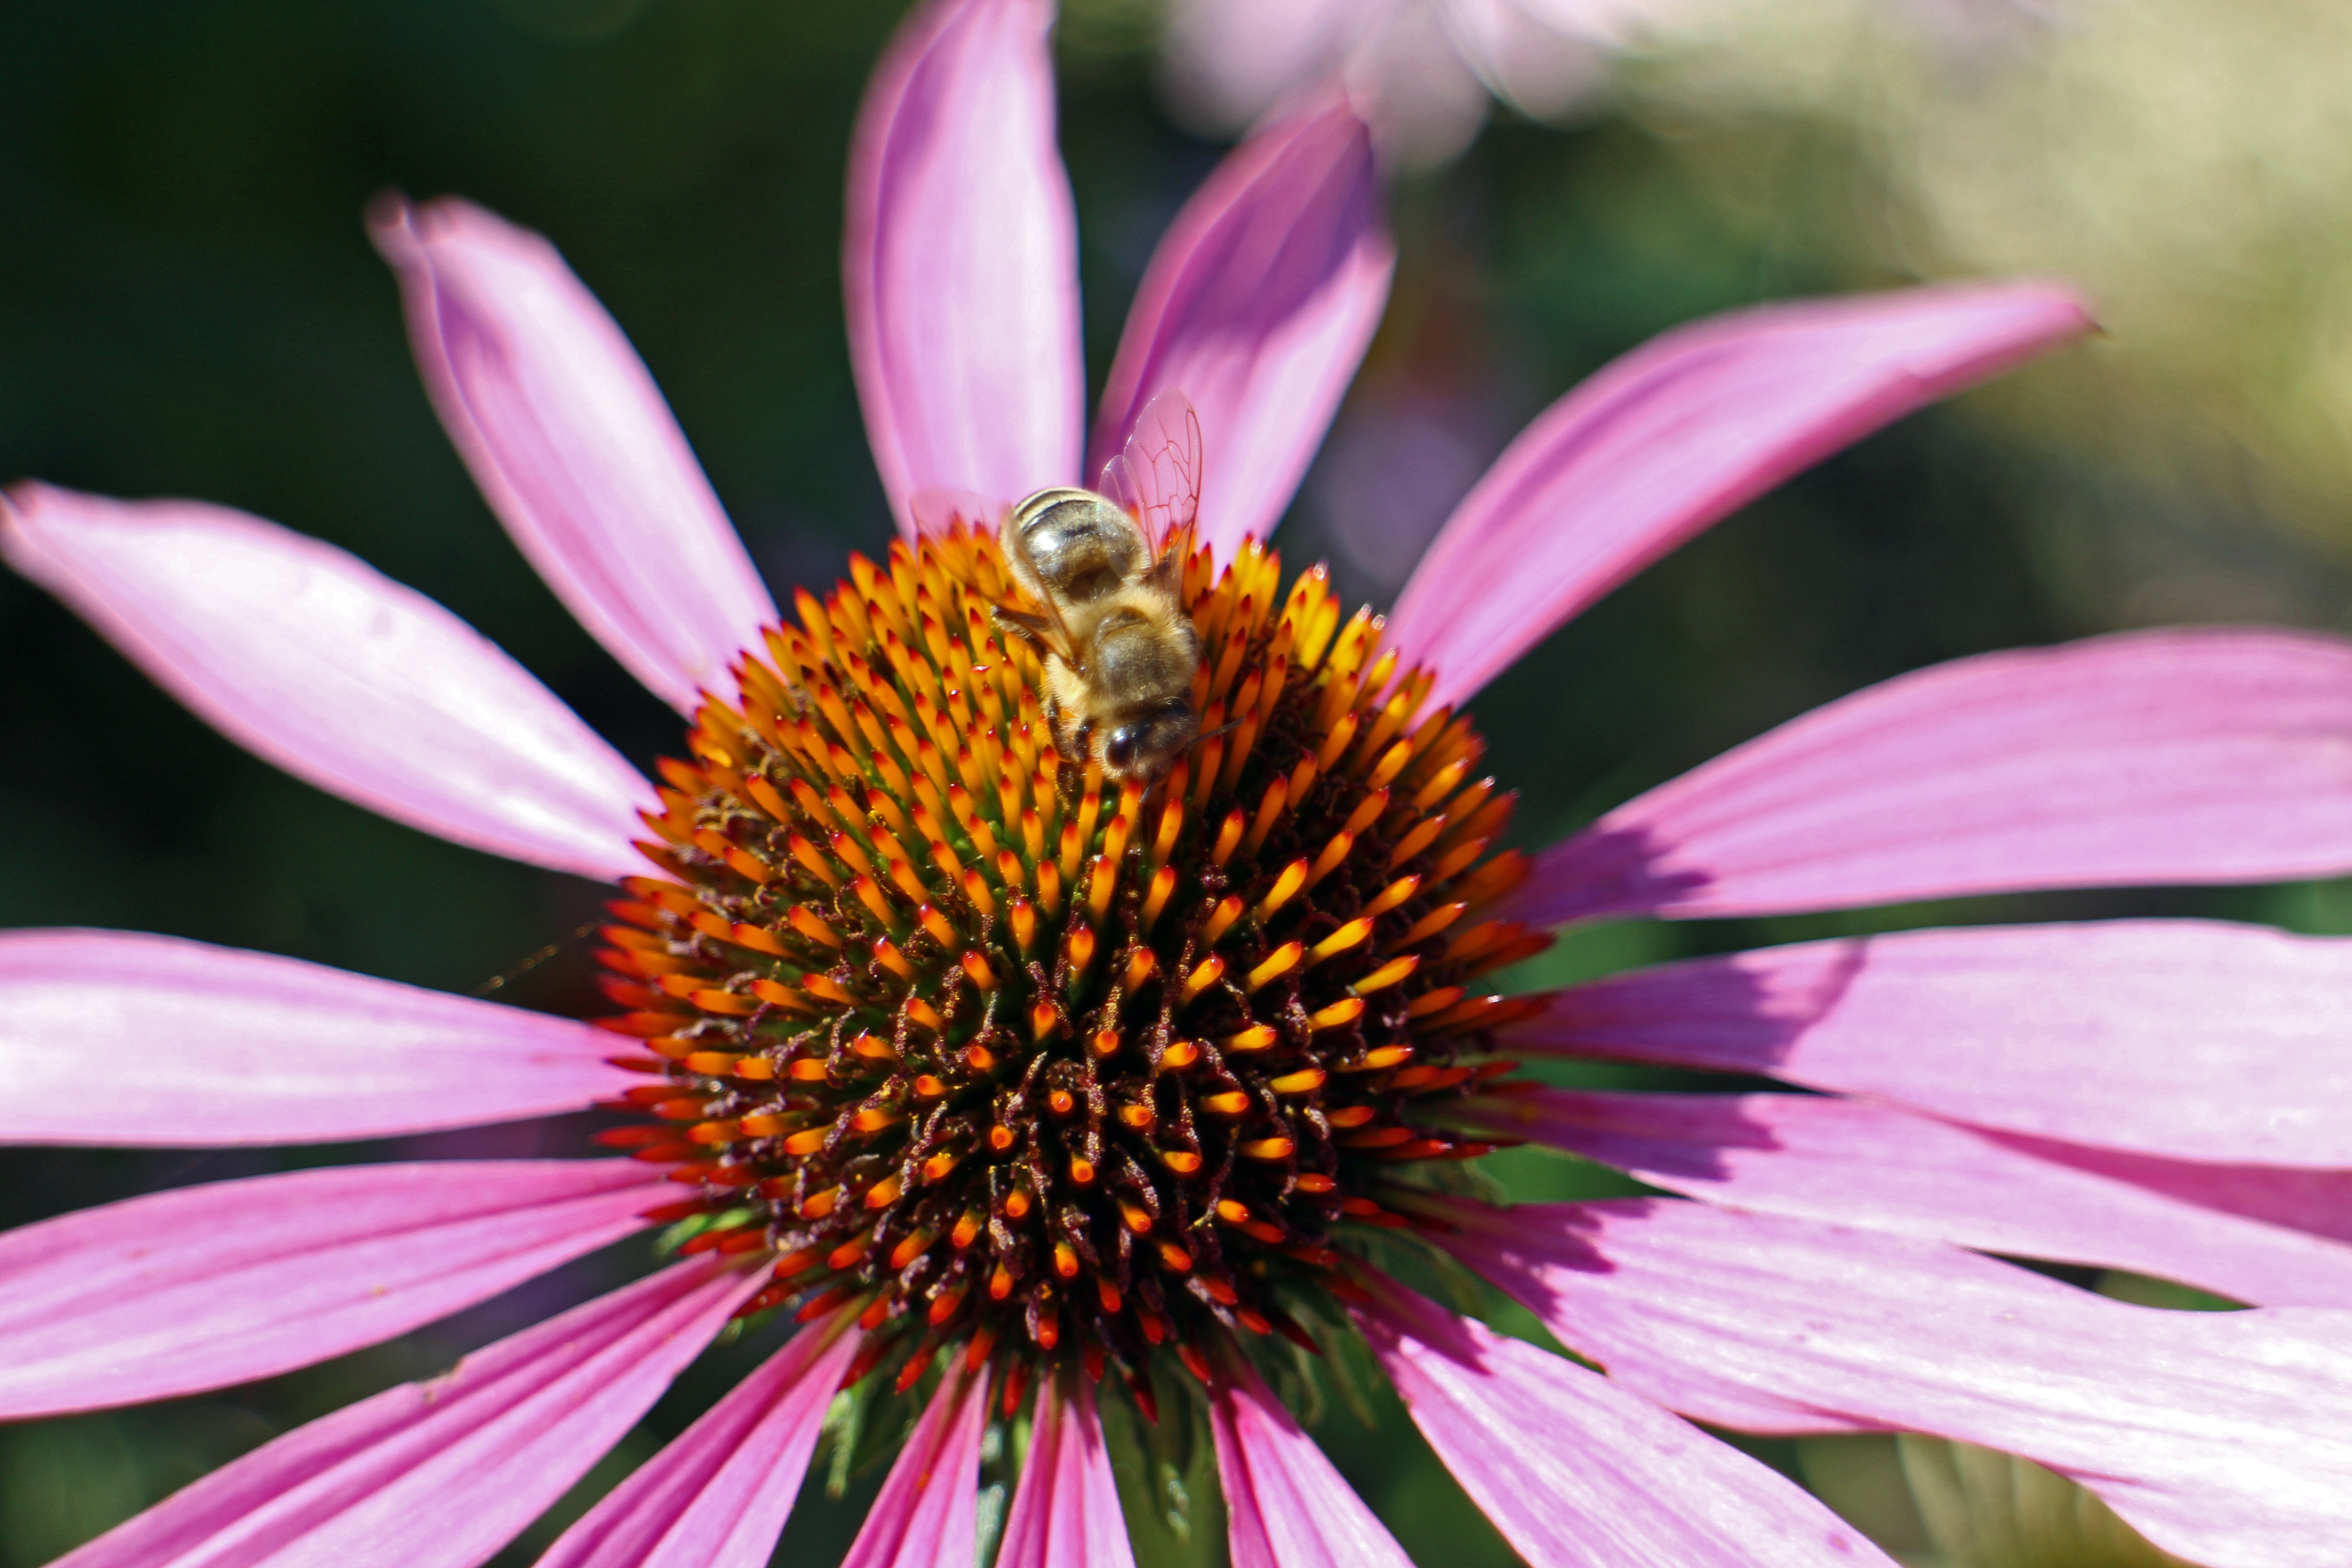
blossom, plant, flower, petal, bloom, pollen, botany, pink, flora, wild flower, wildflower, close up, sun hat, violet, coneflower, nectar, macro photography, ornamental plant, flowering plant, daisy family, purple coneflower, flower basket, echinacea purpurea, annual plant, land plant, red glow purple coneflower